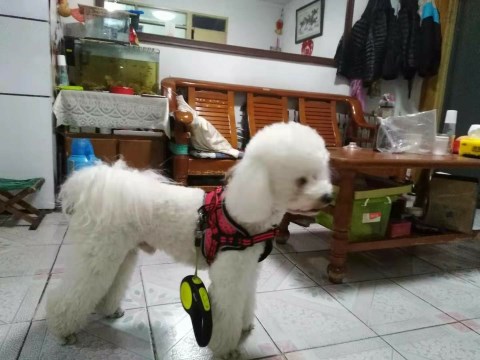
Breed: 3083-n000117-Bichon_Frise